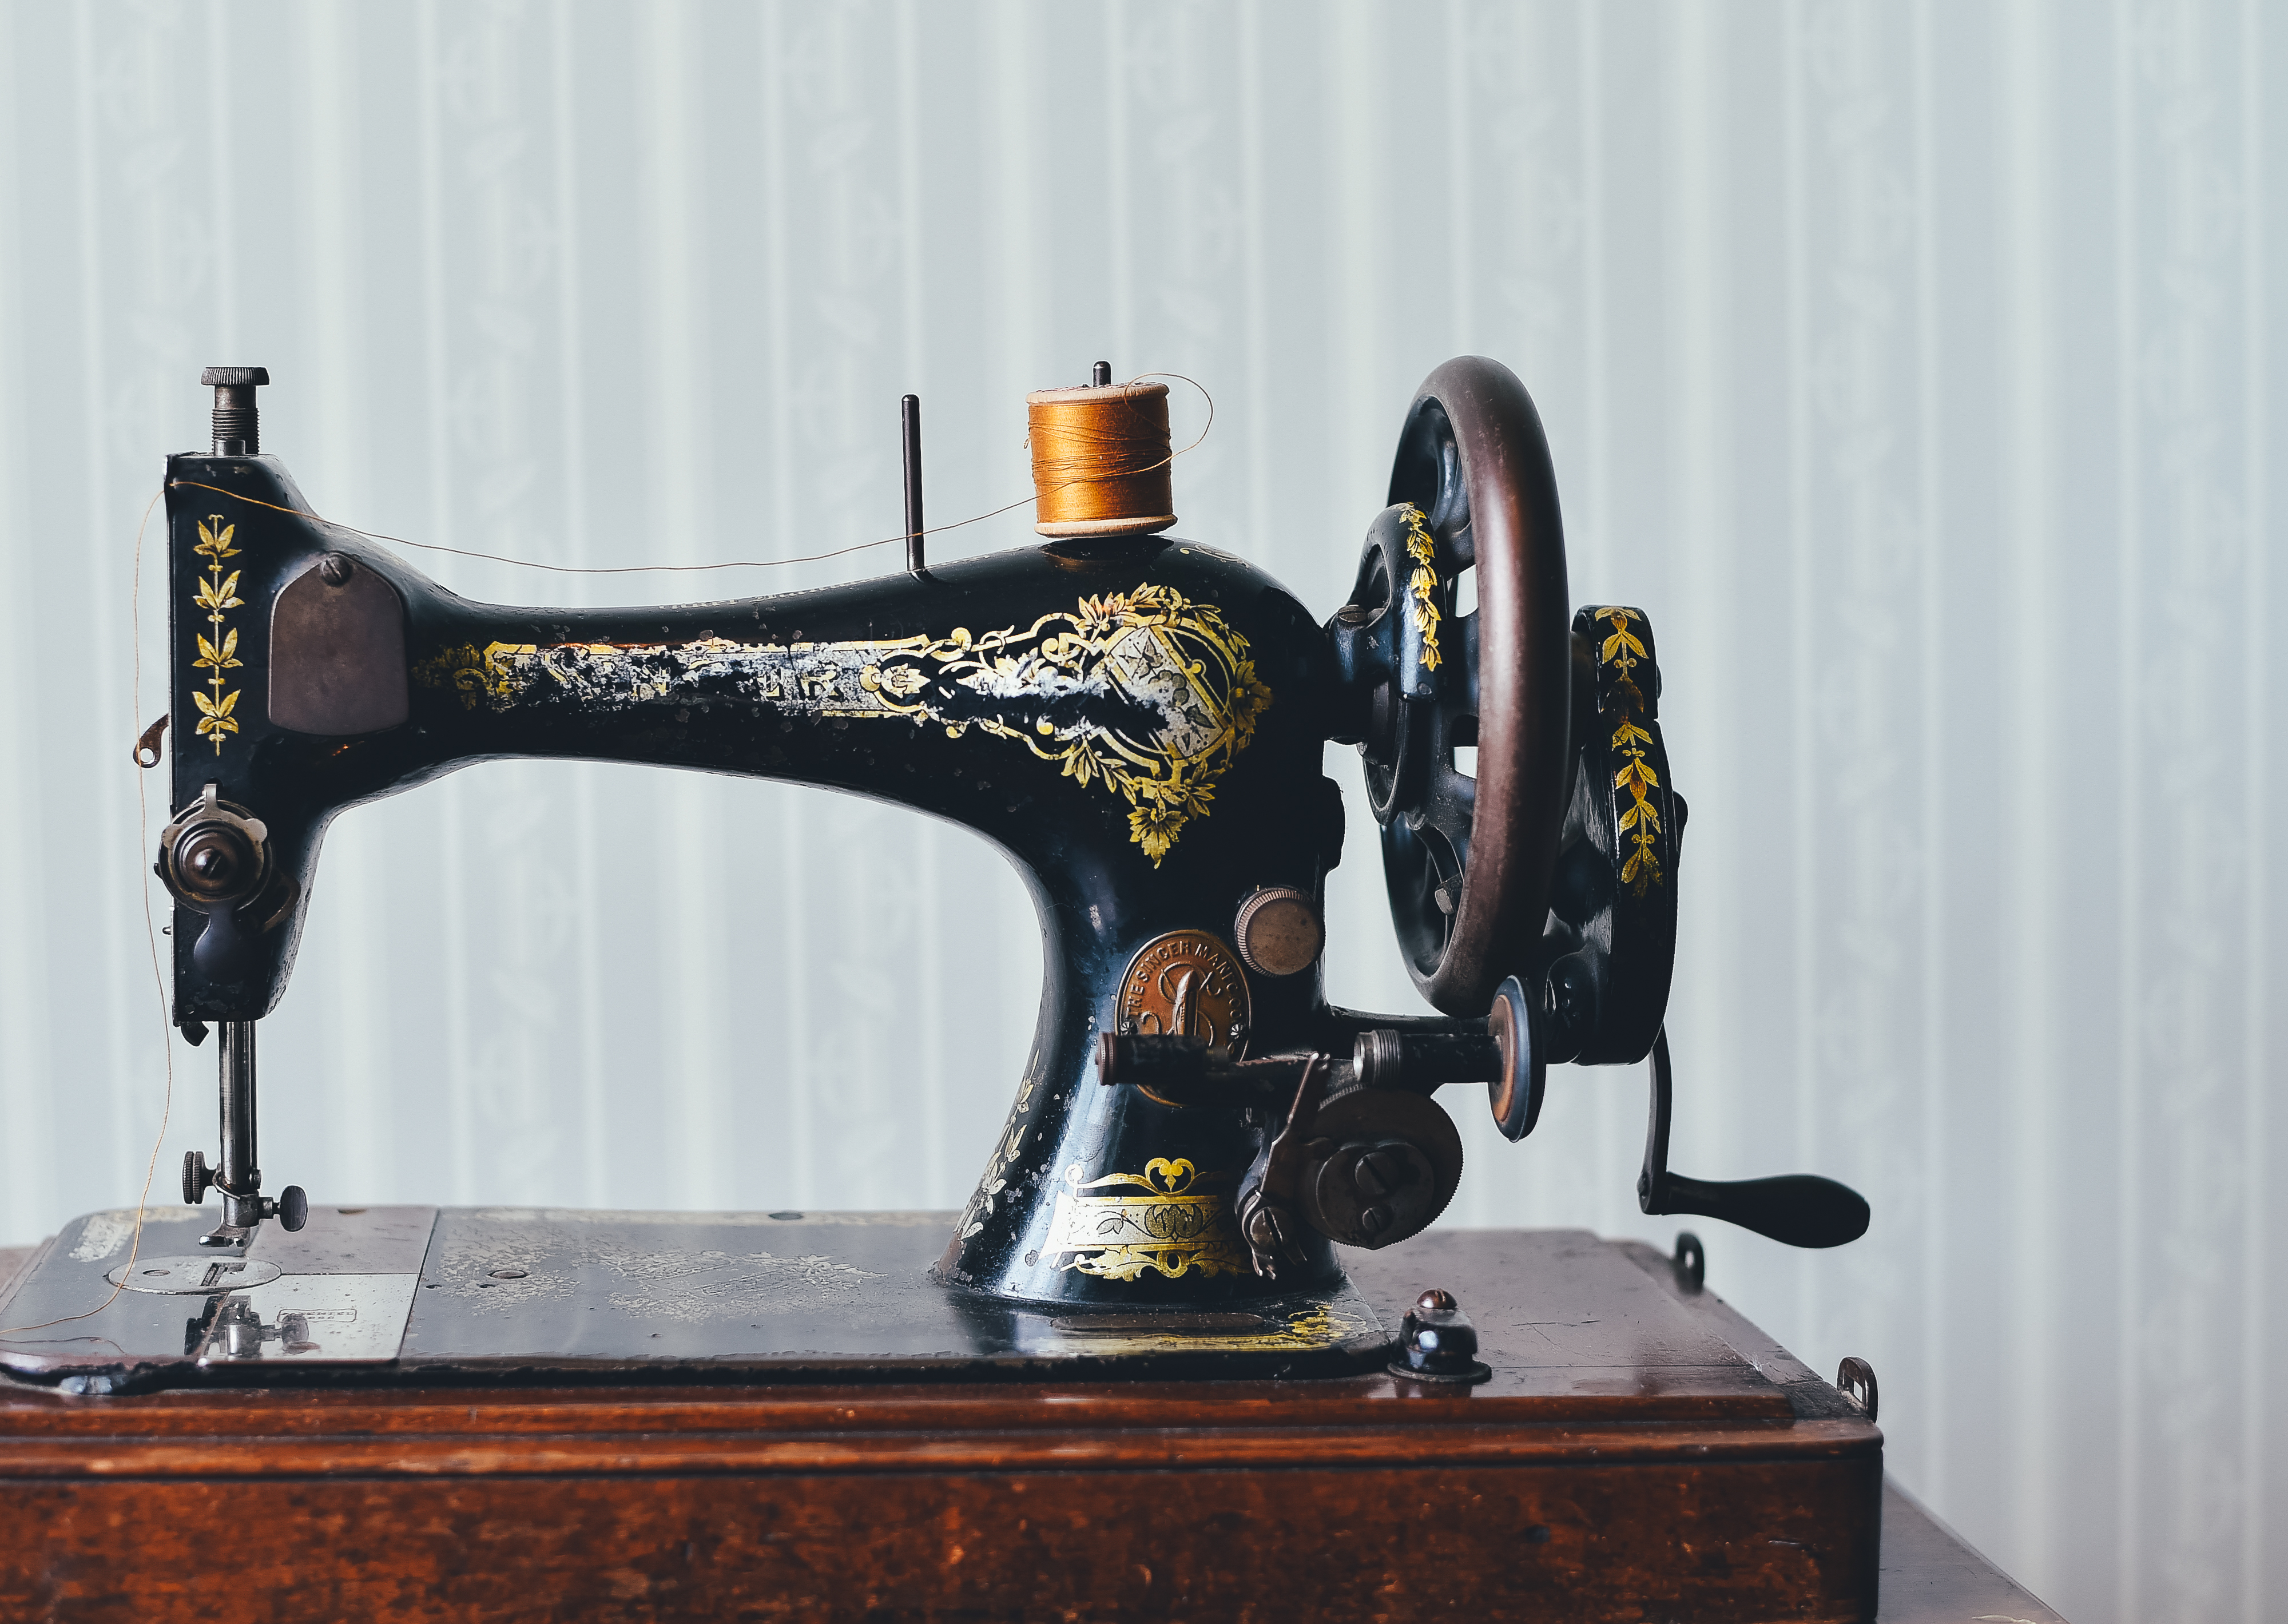
vintage, antique, retro, old, home, sewing machine, sculpture, art, iron